Nigel Pilkington

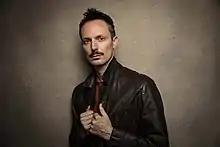
Nigel Pilkington

Pilkington has appeared in various television programs and films such as "Ant & Dec's Saturday Night Takeaway", "Doctors (2000 TV series)", "The King's Man" and "Richard Hammond's Secret Service".